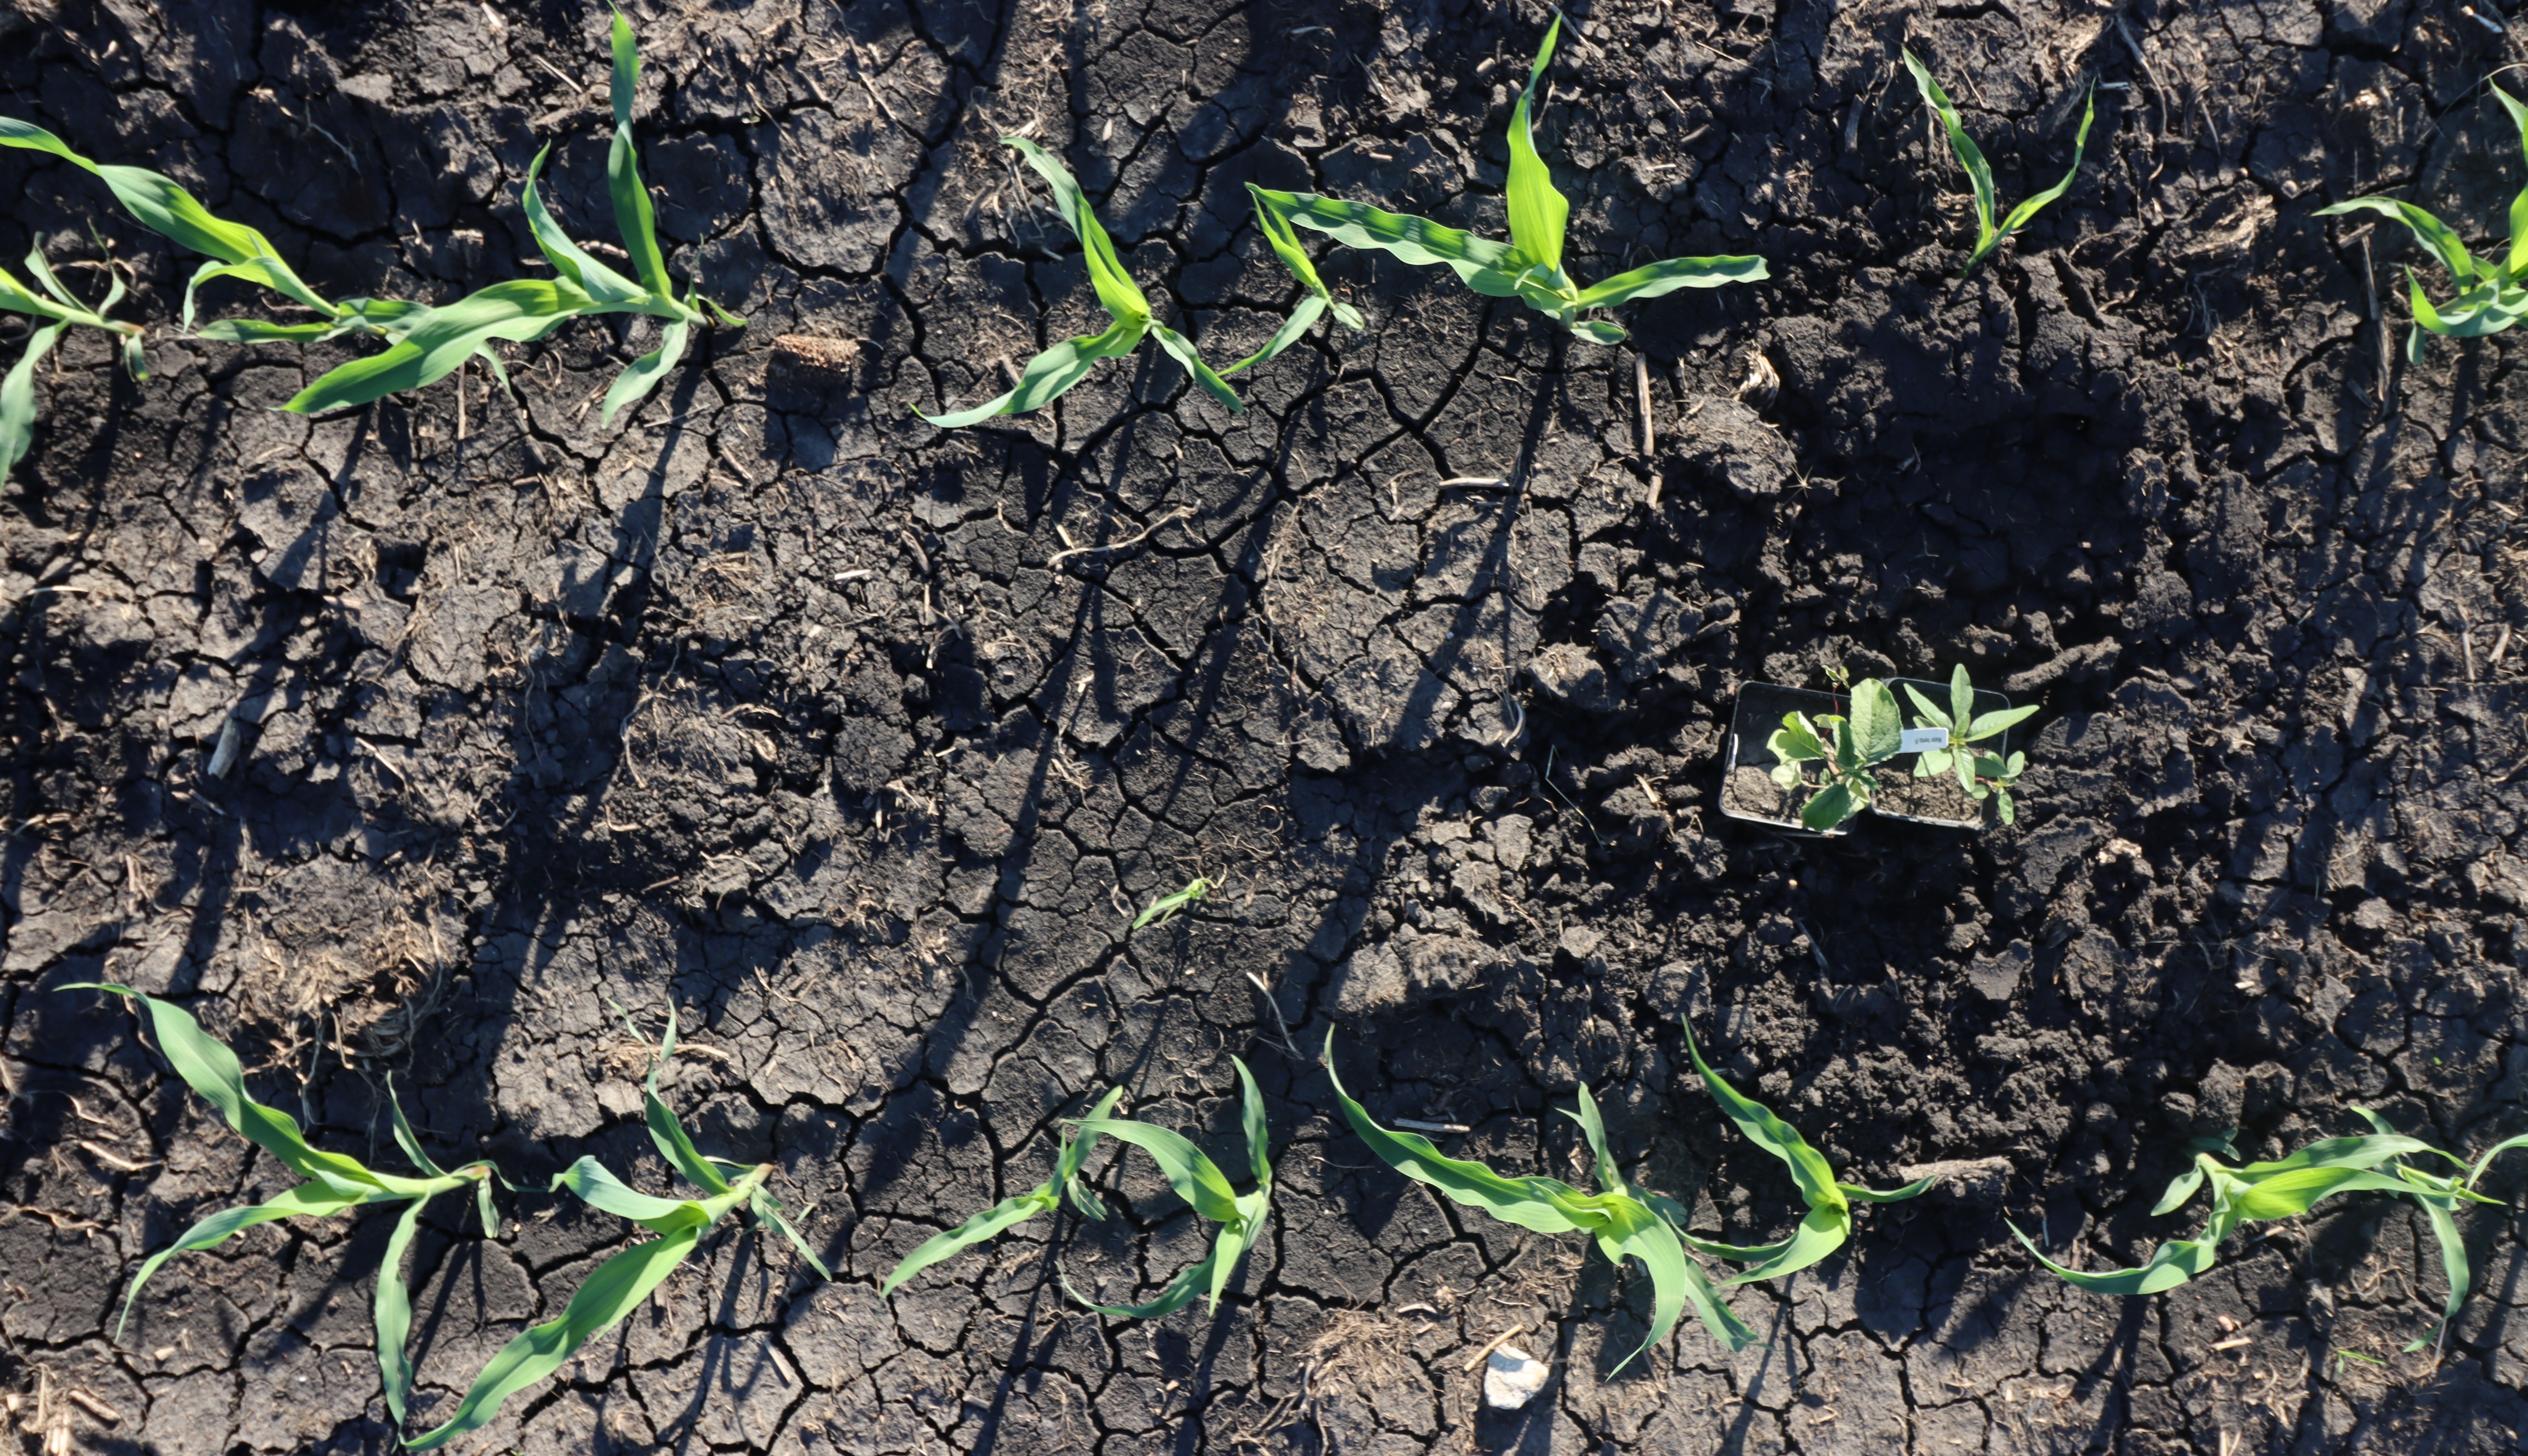
Crop: Corn
Objects: Corn, Corn, Corn, Corn, Corn, Corn, Corn, Corn, Corn, Corn, Corn, Corn, Corn, Corn, Corn, Corn, Waterhemp, Waterhemp